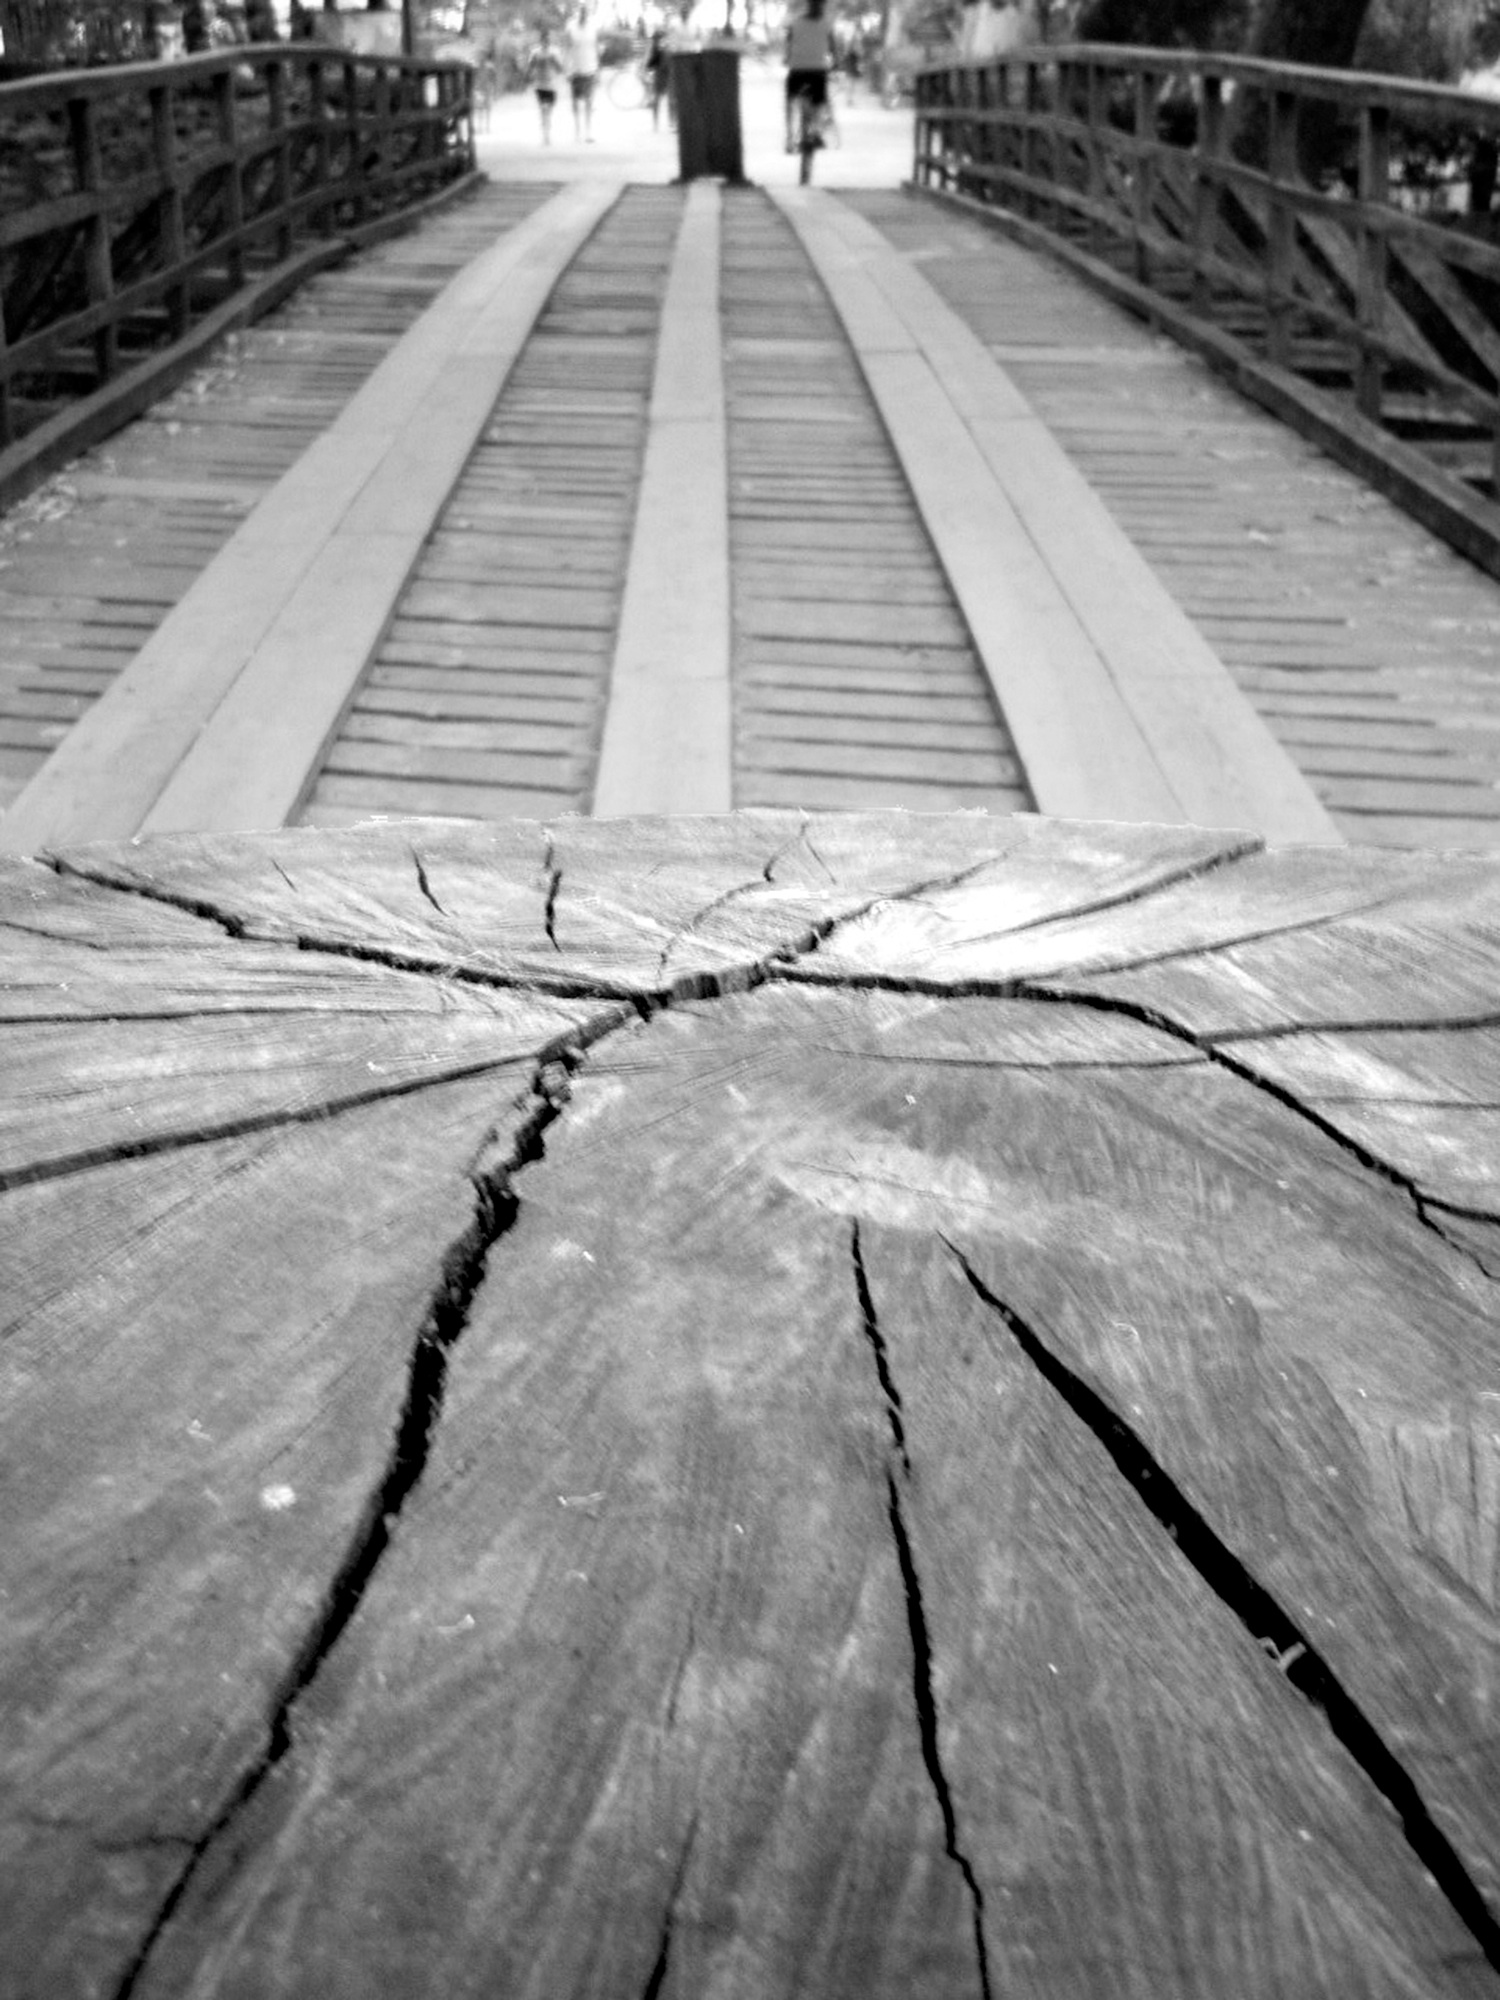
black and white, wood, track, white, photography, floor, asphalt, line, black, monochrome, lane, symmetry, shape, road surface, monochrome photography